Antonio Pensa

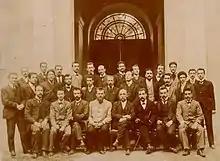
Antonio Pensa (seated second from left) with Golgi (sitting fifth from left) and others at the University of Pavia, c. 1900

Antonio Pensa (15 September 1874 - 17 August 1970) was an Italian physician, anatomist and embryologist. A student of Camillo Golgi, he continued work on Golgi's lines of research on cellular structure.